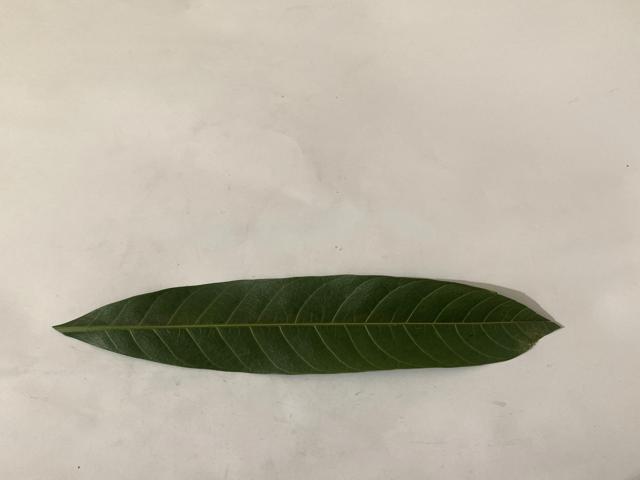
Mango leaf variety: Banana